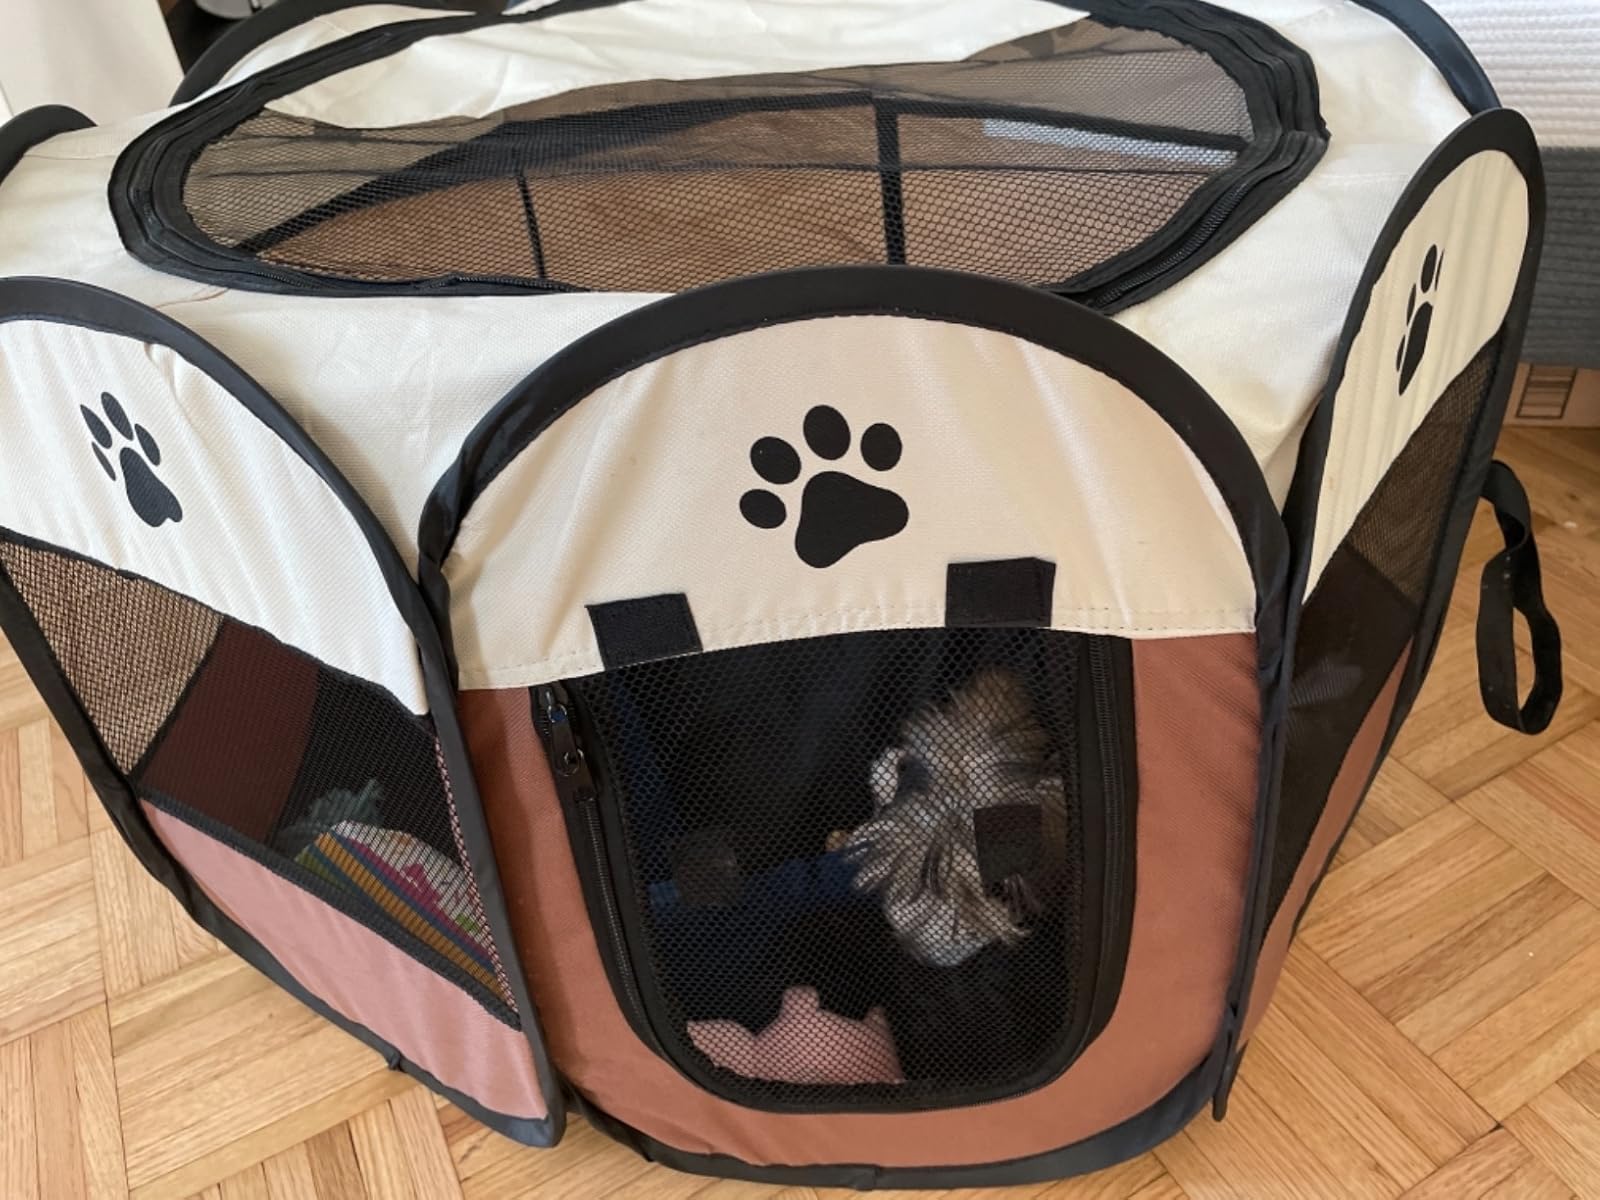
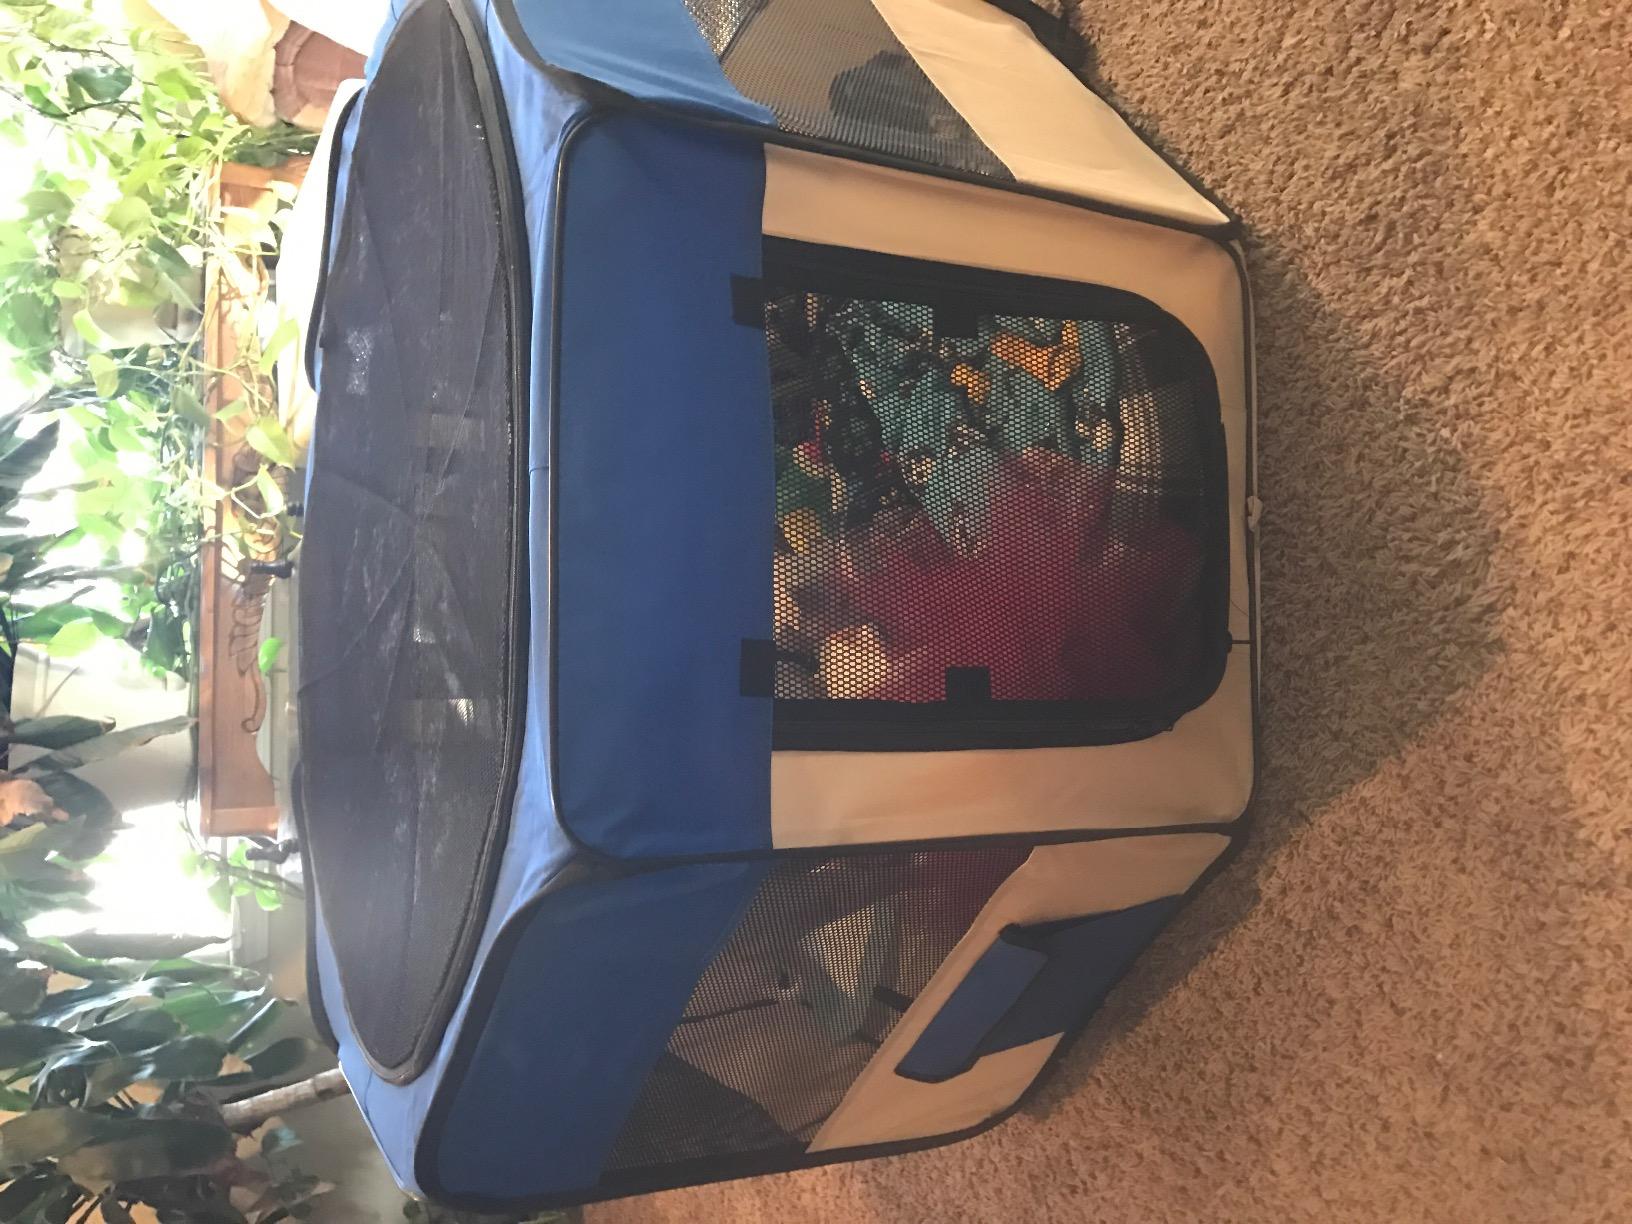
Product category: items_kennel
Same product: no